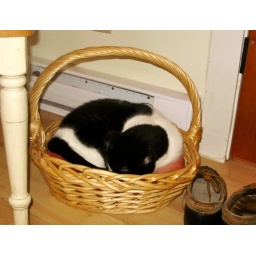
Cat sleeping in basket